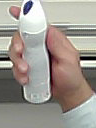
Product: rexona_spray